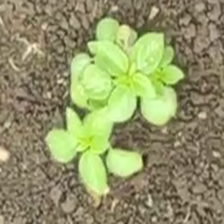
Weed species: Lamber_Quarter_plant(Chenopodium )